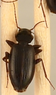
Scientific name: Calathus advena
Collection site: Rocky Mountains NEON (RMNP), plot RMNP_014